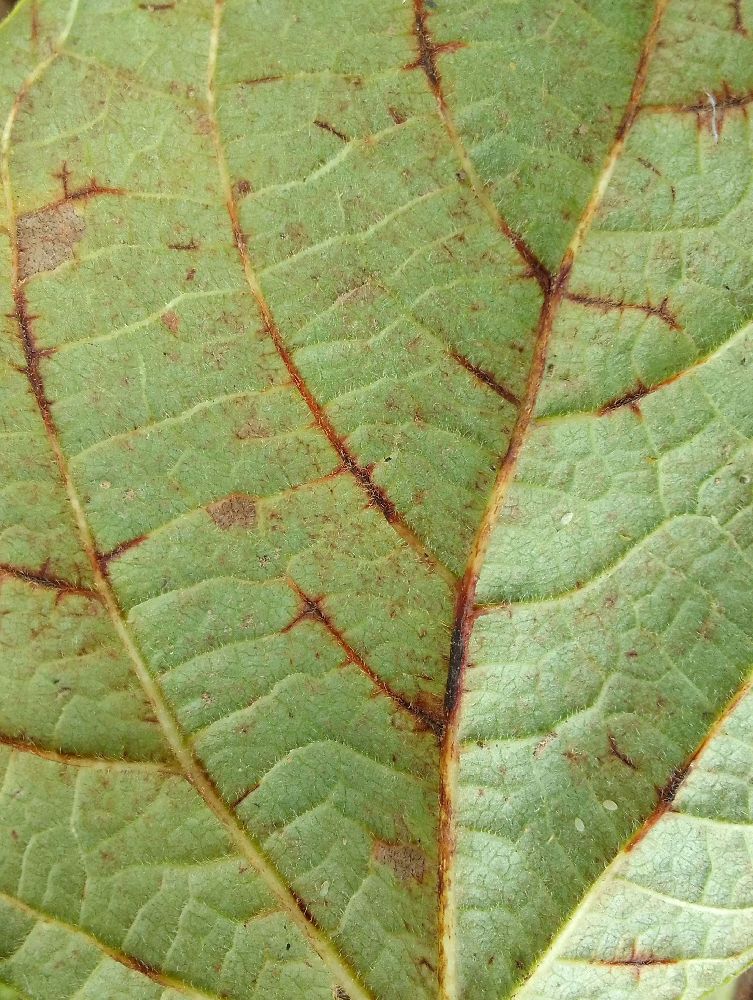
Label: anthracnose